John Watts (jockey)

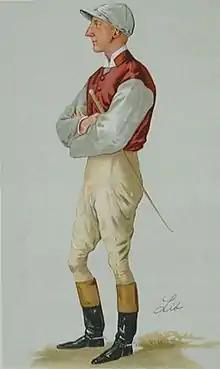
Watts caricatured in "Vanity Fair", 1887

Marsh's patrons included the King Edward VII and the Duke of Hamilton, providing Watts with a string of top class rides. His major winners for the Duke included Ossian (St Leger) and Miss Jummy (1000 Guineas, Oaks), while the Prince provided him with probably his best horse, the Derby winner Persimmon. Watts was less fortunate with the Prince's second Derby winner, Diamond Jubilee, who loathed the jockey and tried to attack him before the Coventry Stakes at Royal Ascot. Watts subsequently gave up the ride on the temperamental colt.